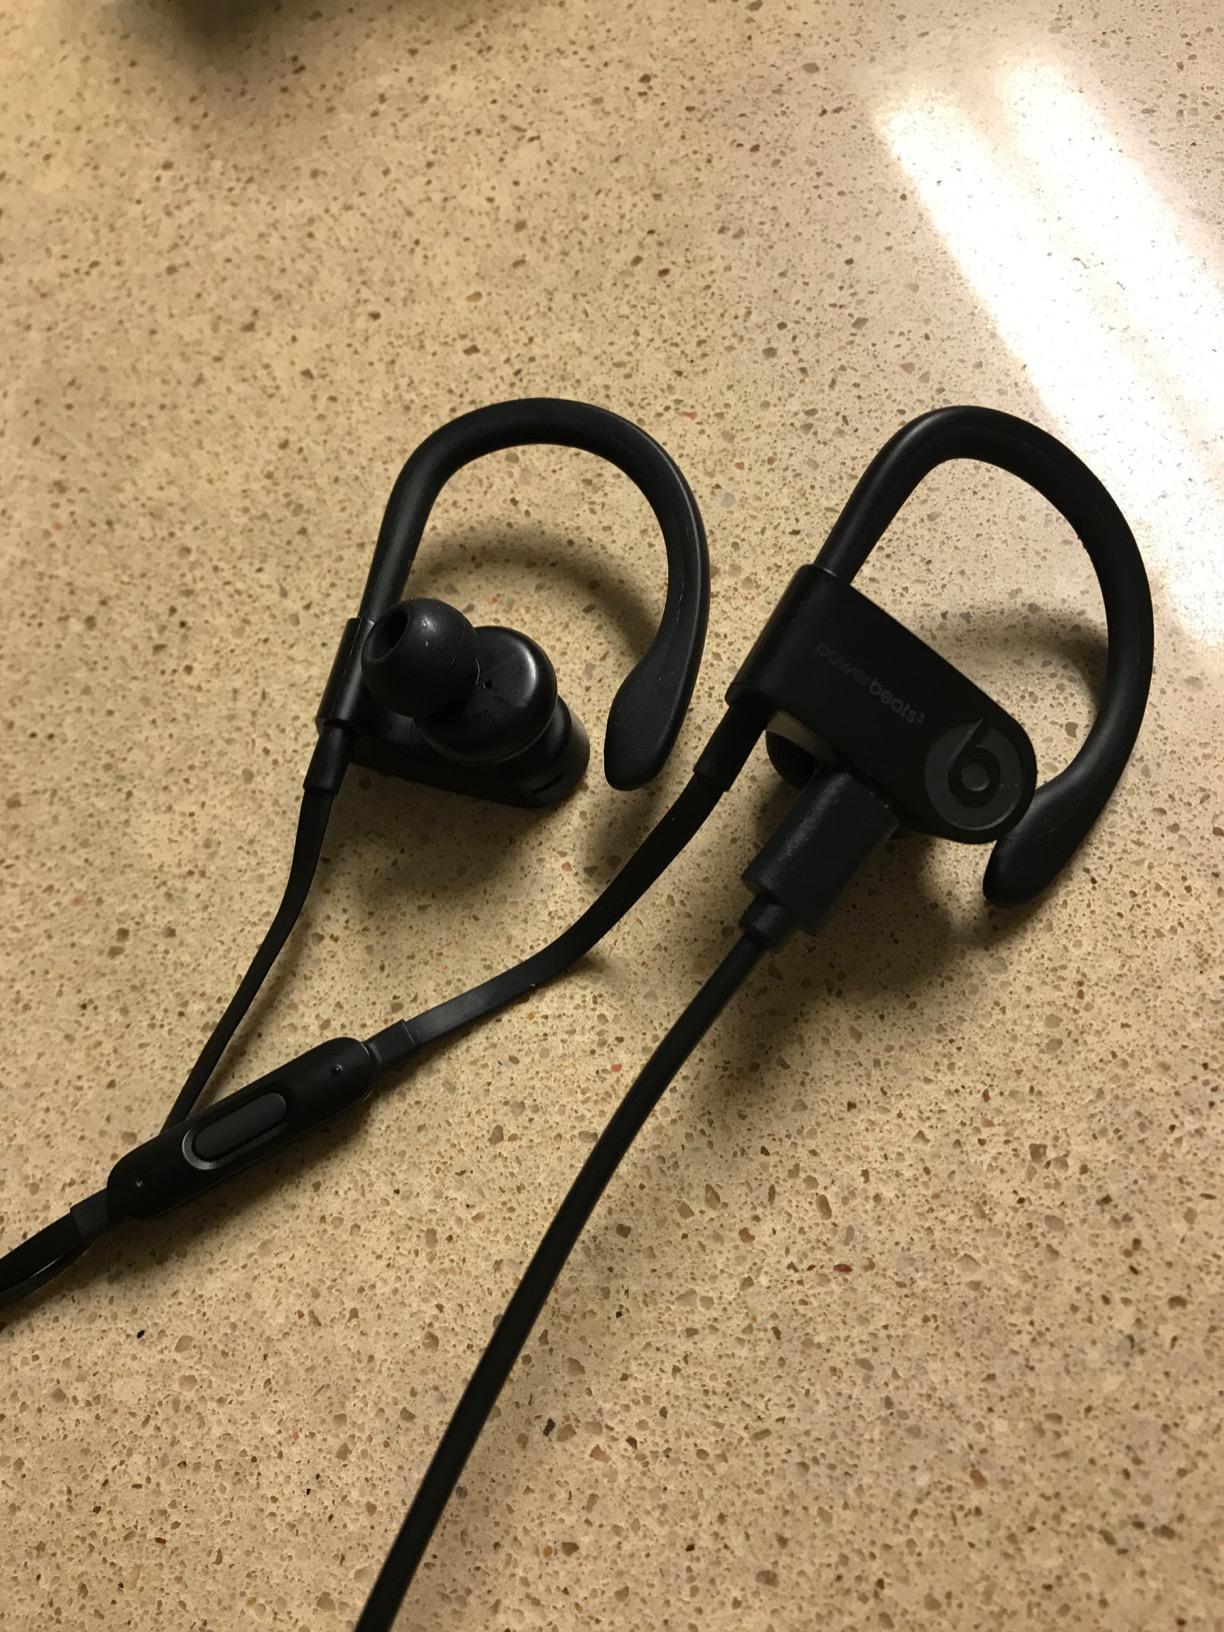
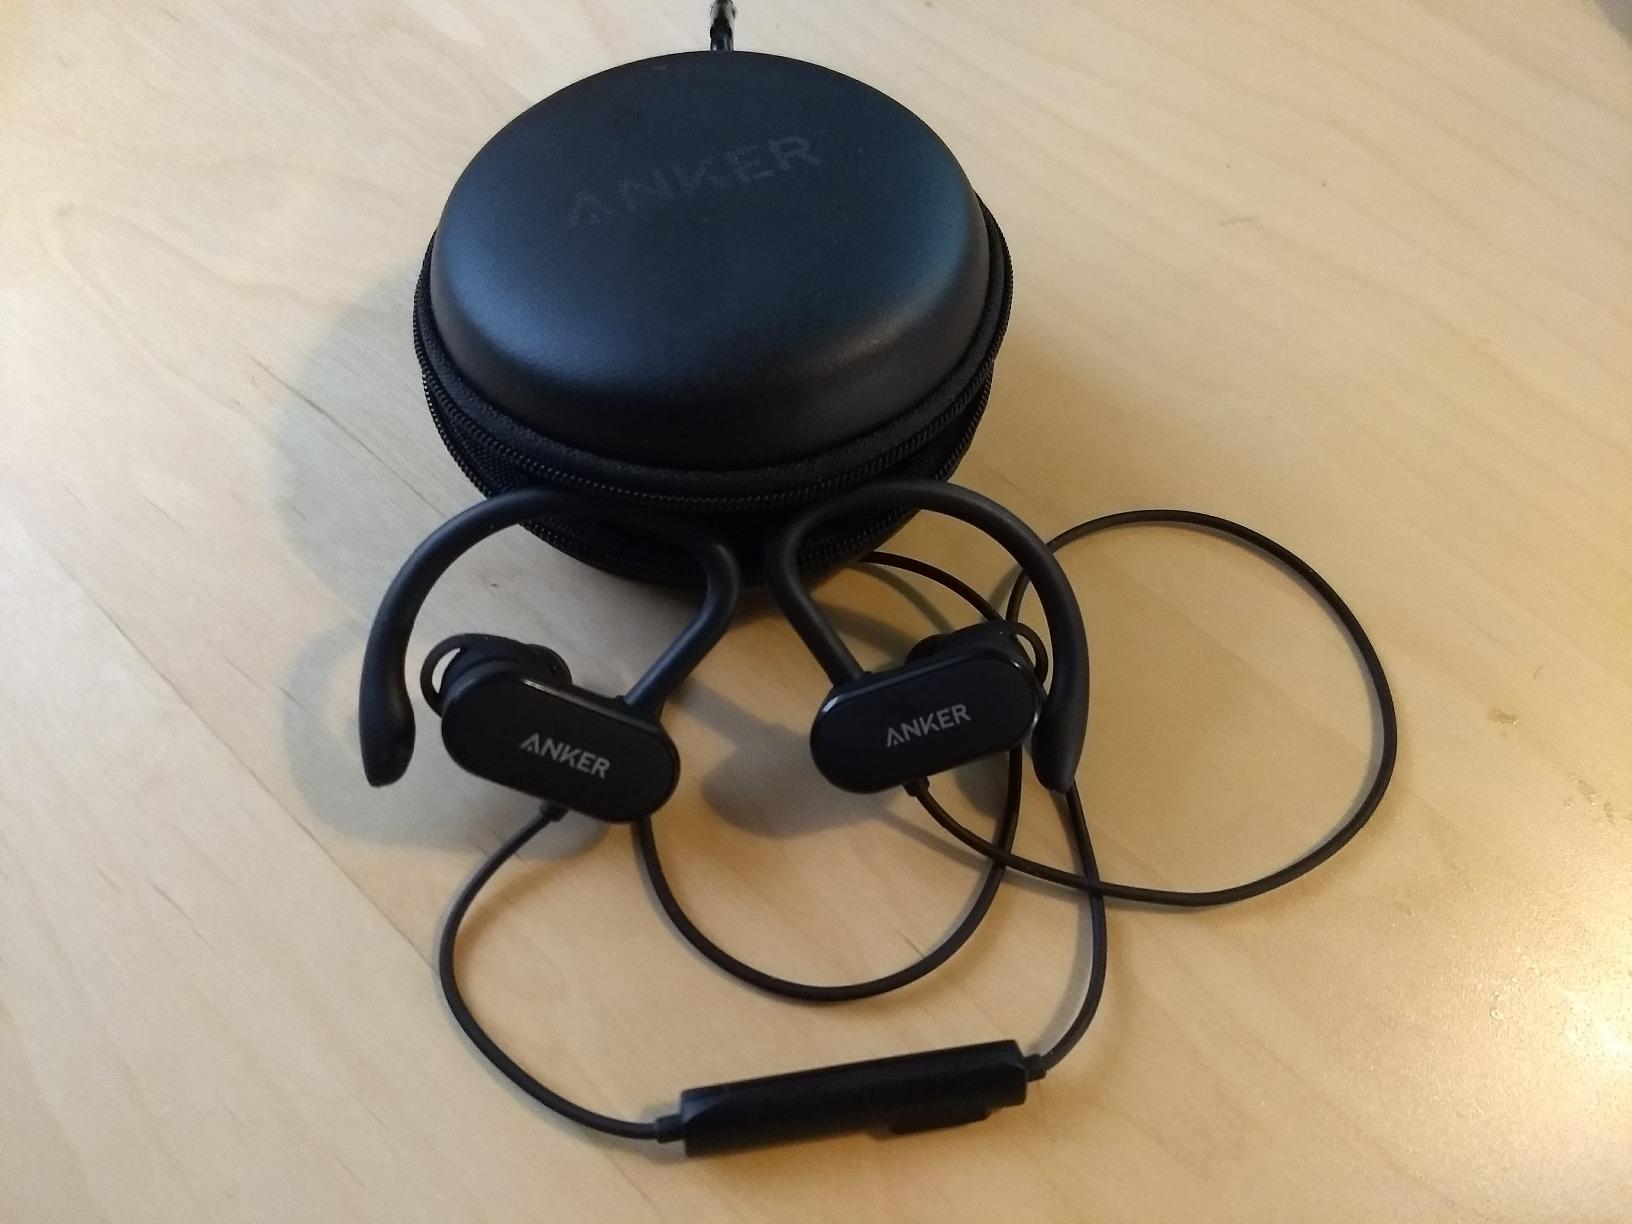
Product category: headphones
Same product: no